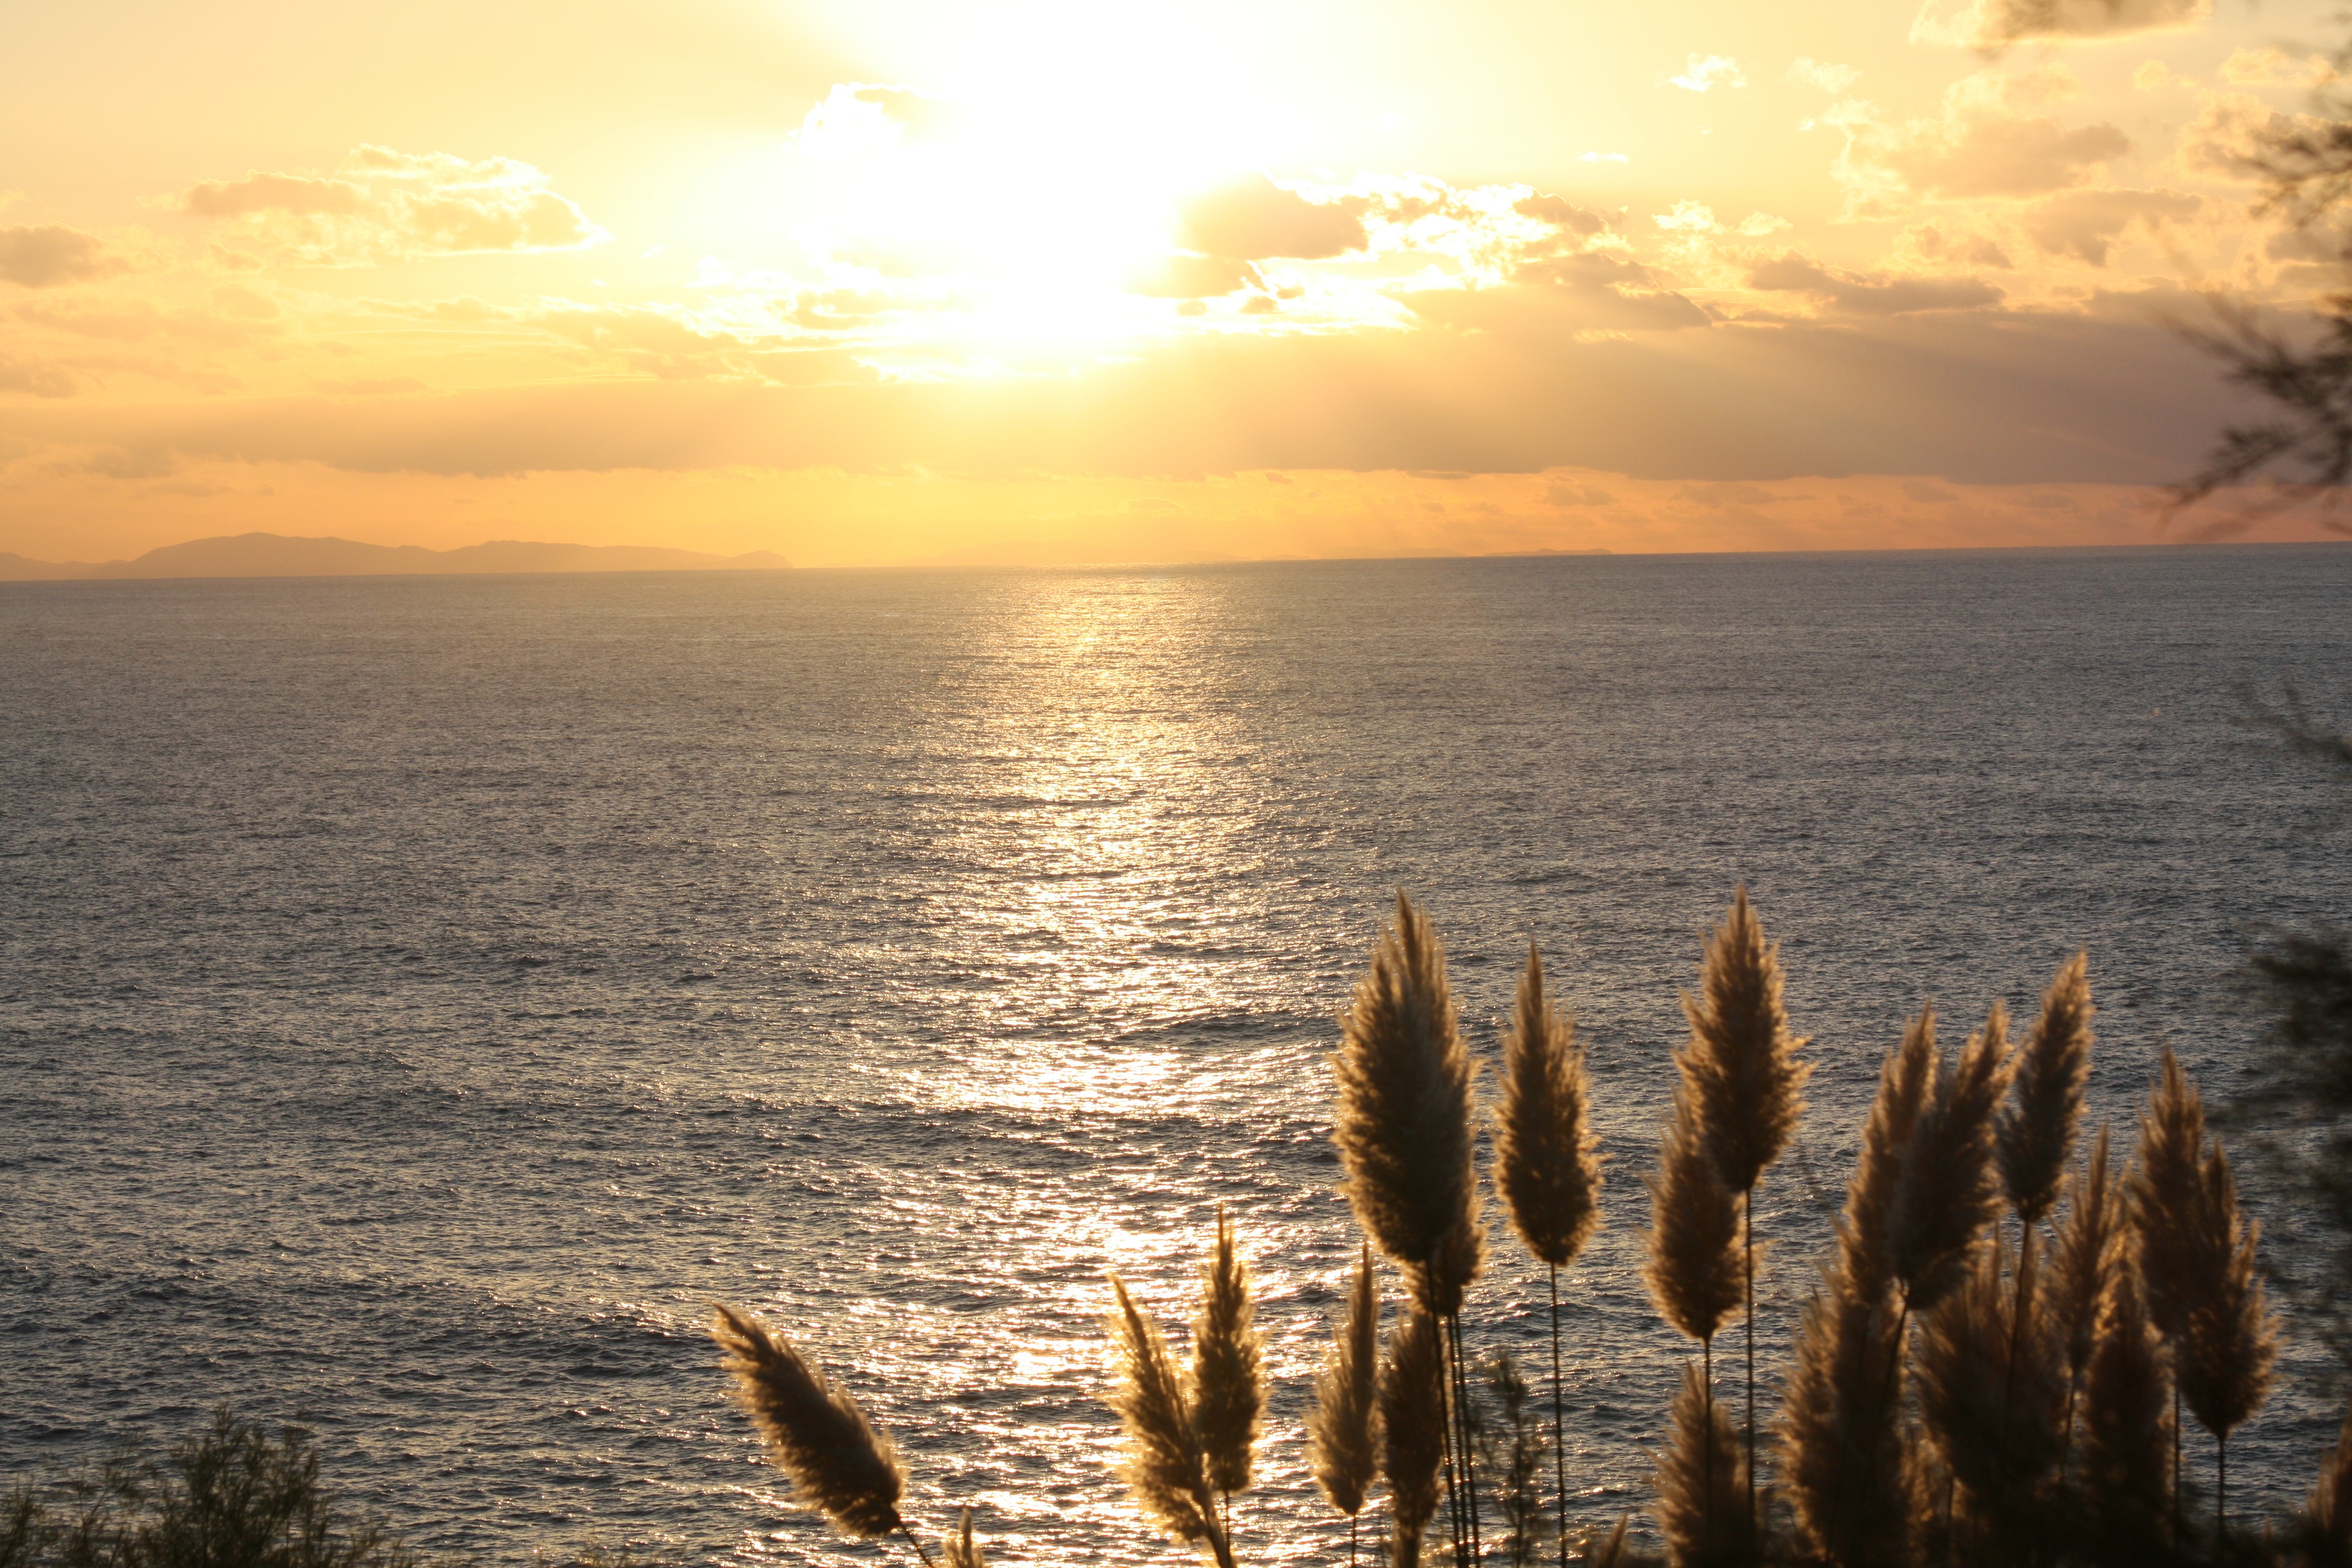
beach, sea, coast, sand, ocean, horizon, light, cloud, sky, sun, sunrise, sunset, sunlight, morning, shore, wave, lake, dawn, dusk, france, evening, reflection, bay, body of water, feather duster